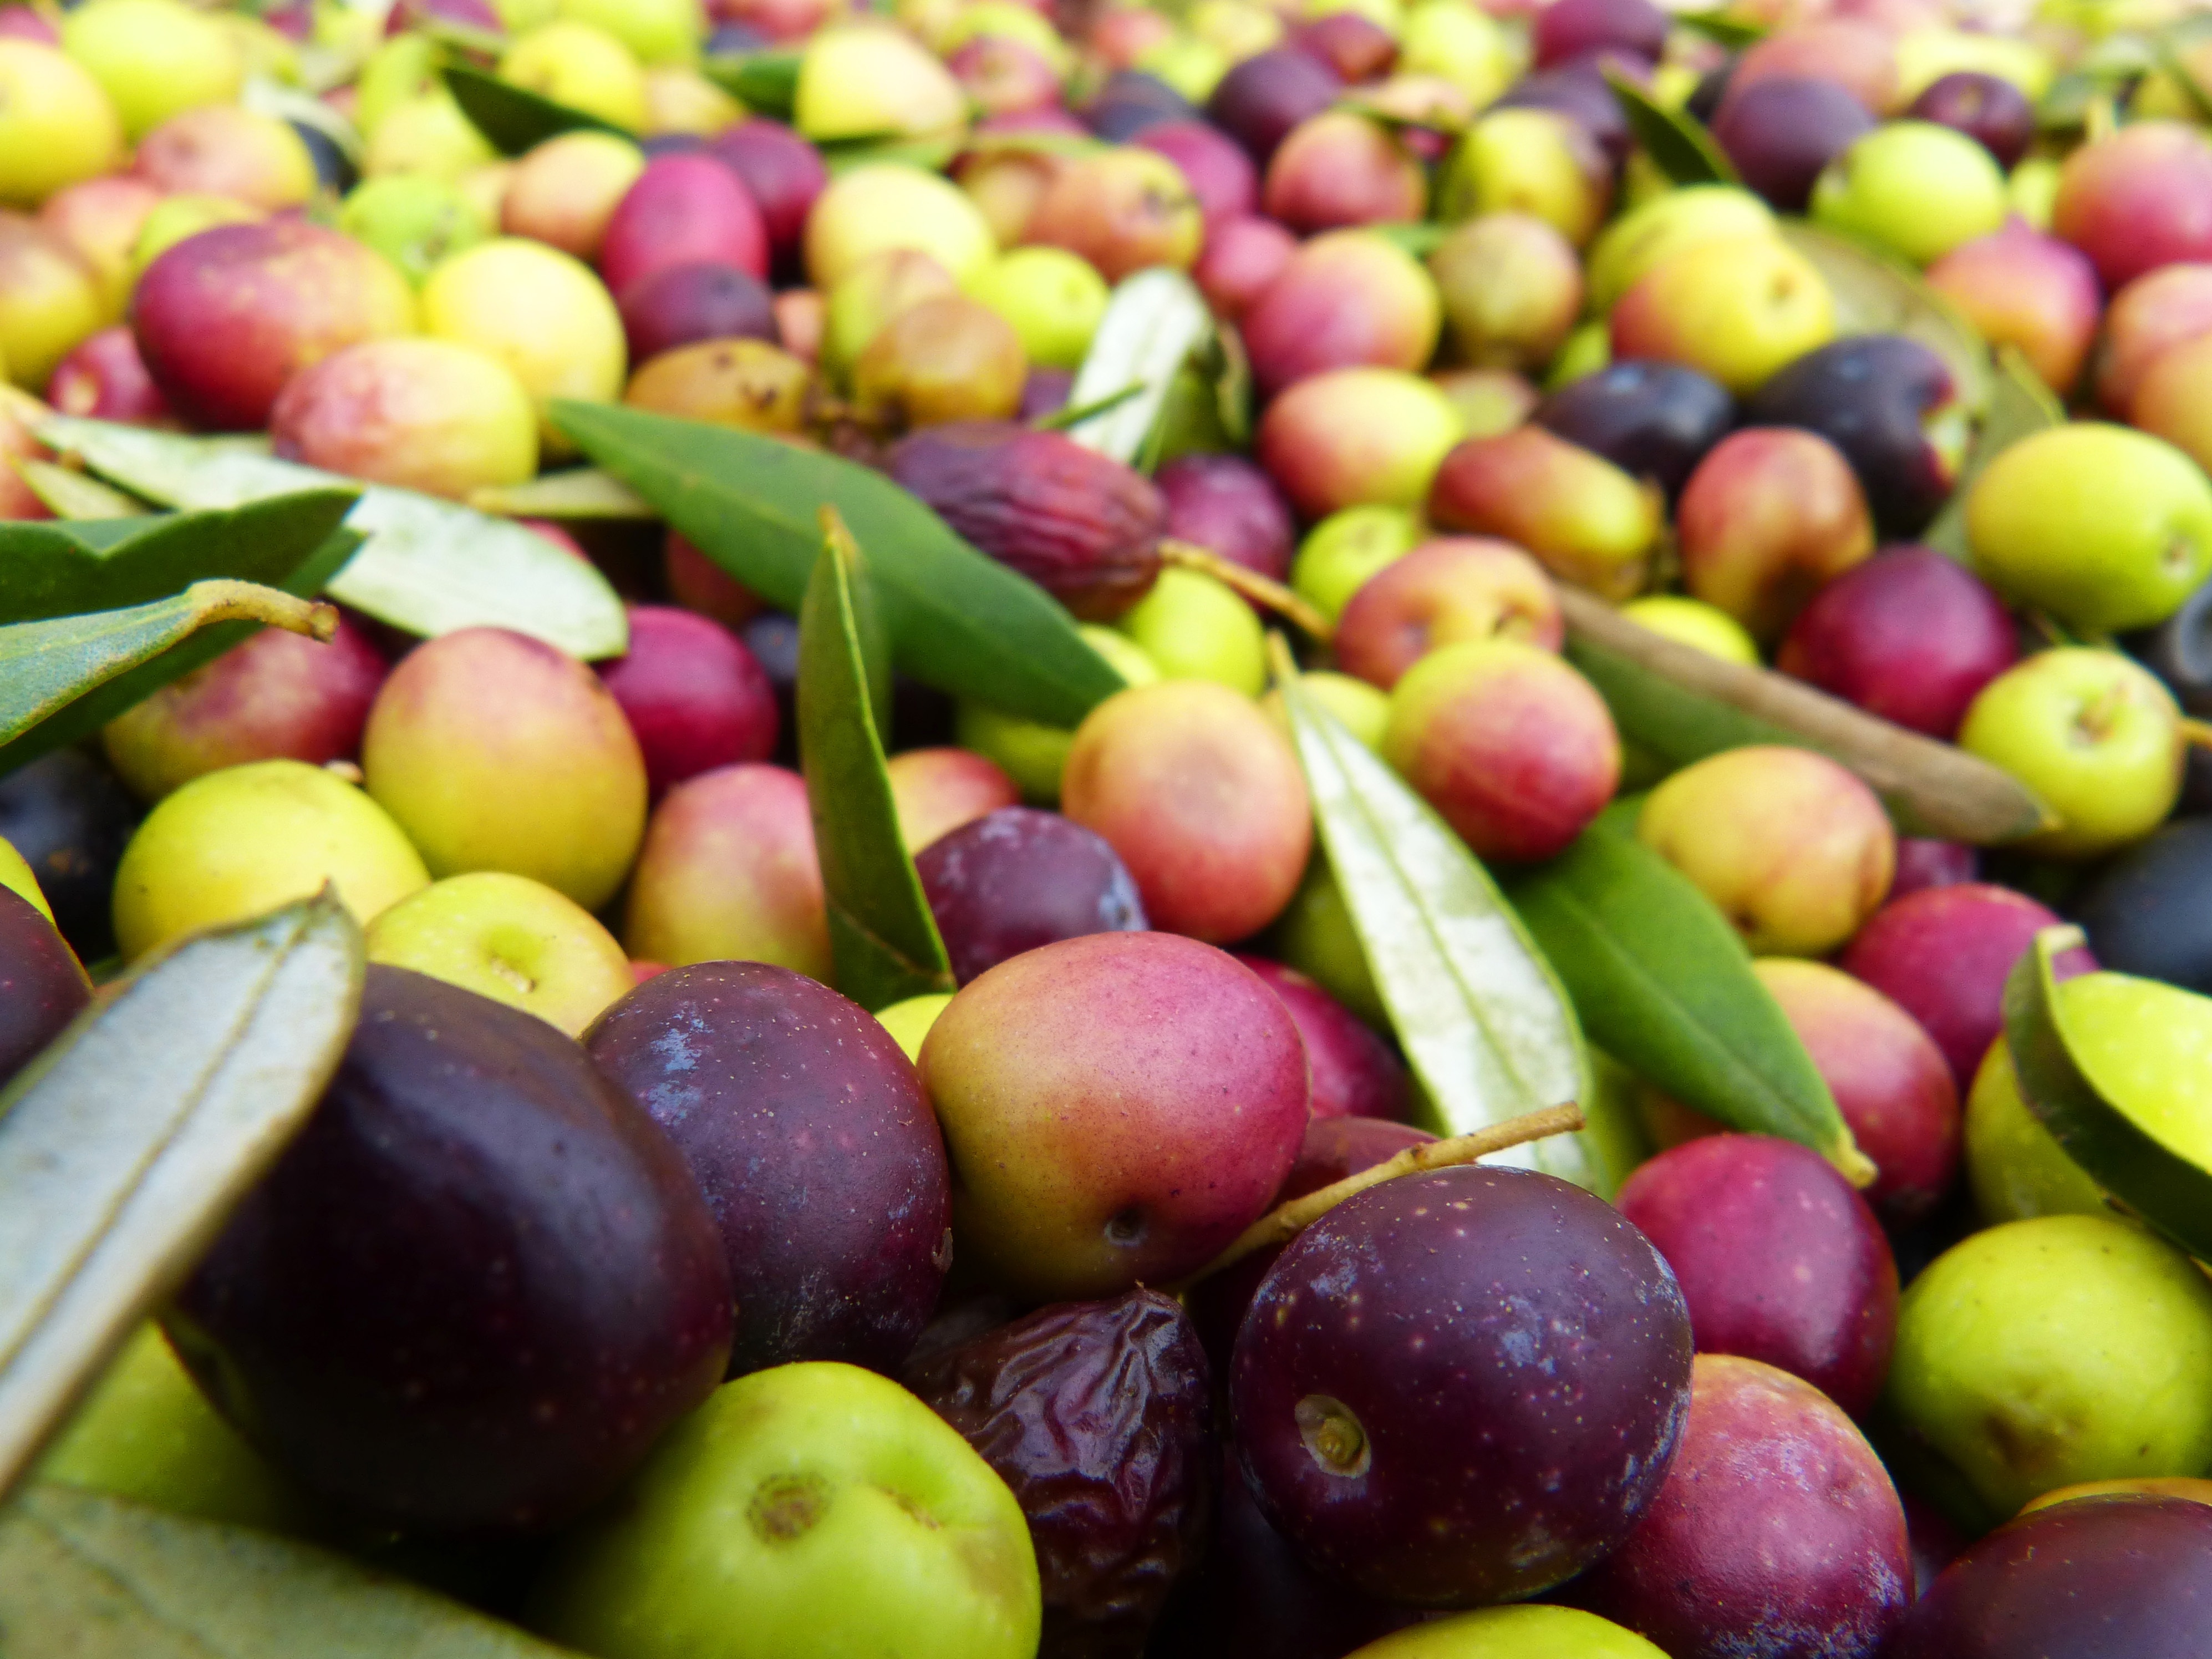
plant, fruit, food, harvest, produce, olivas, olives, flowering plant, rose family, damson, land plant, camu camu, arbequina